Deer Park, Texas

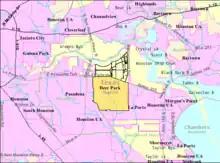
Map of Deer Park

Deer Park is located in Southeastern Harris County at (29.692003, –95.118108). According to the United States Census Bureau, the city has a total area of , of which are land and , or 0.62%, are water.